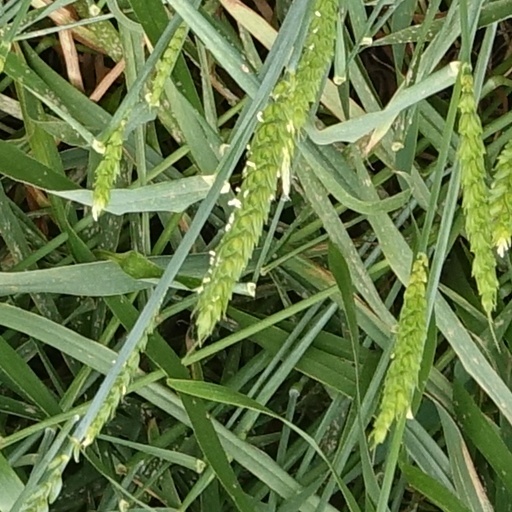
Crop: wheat